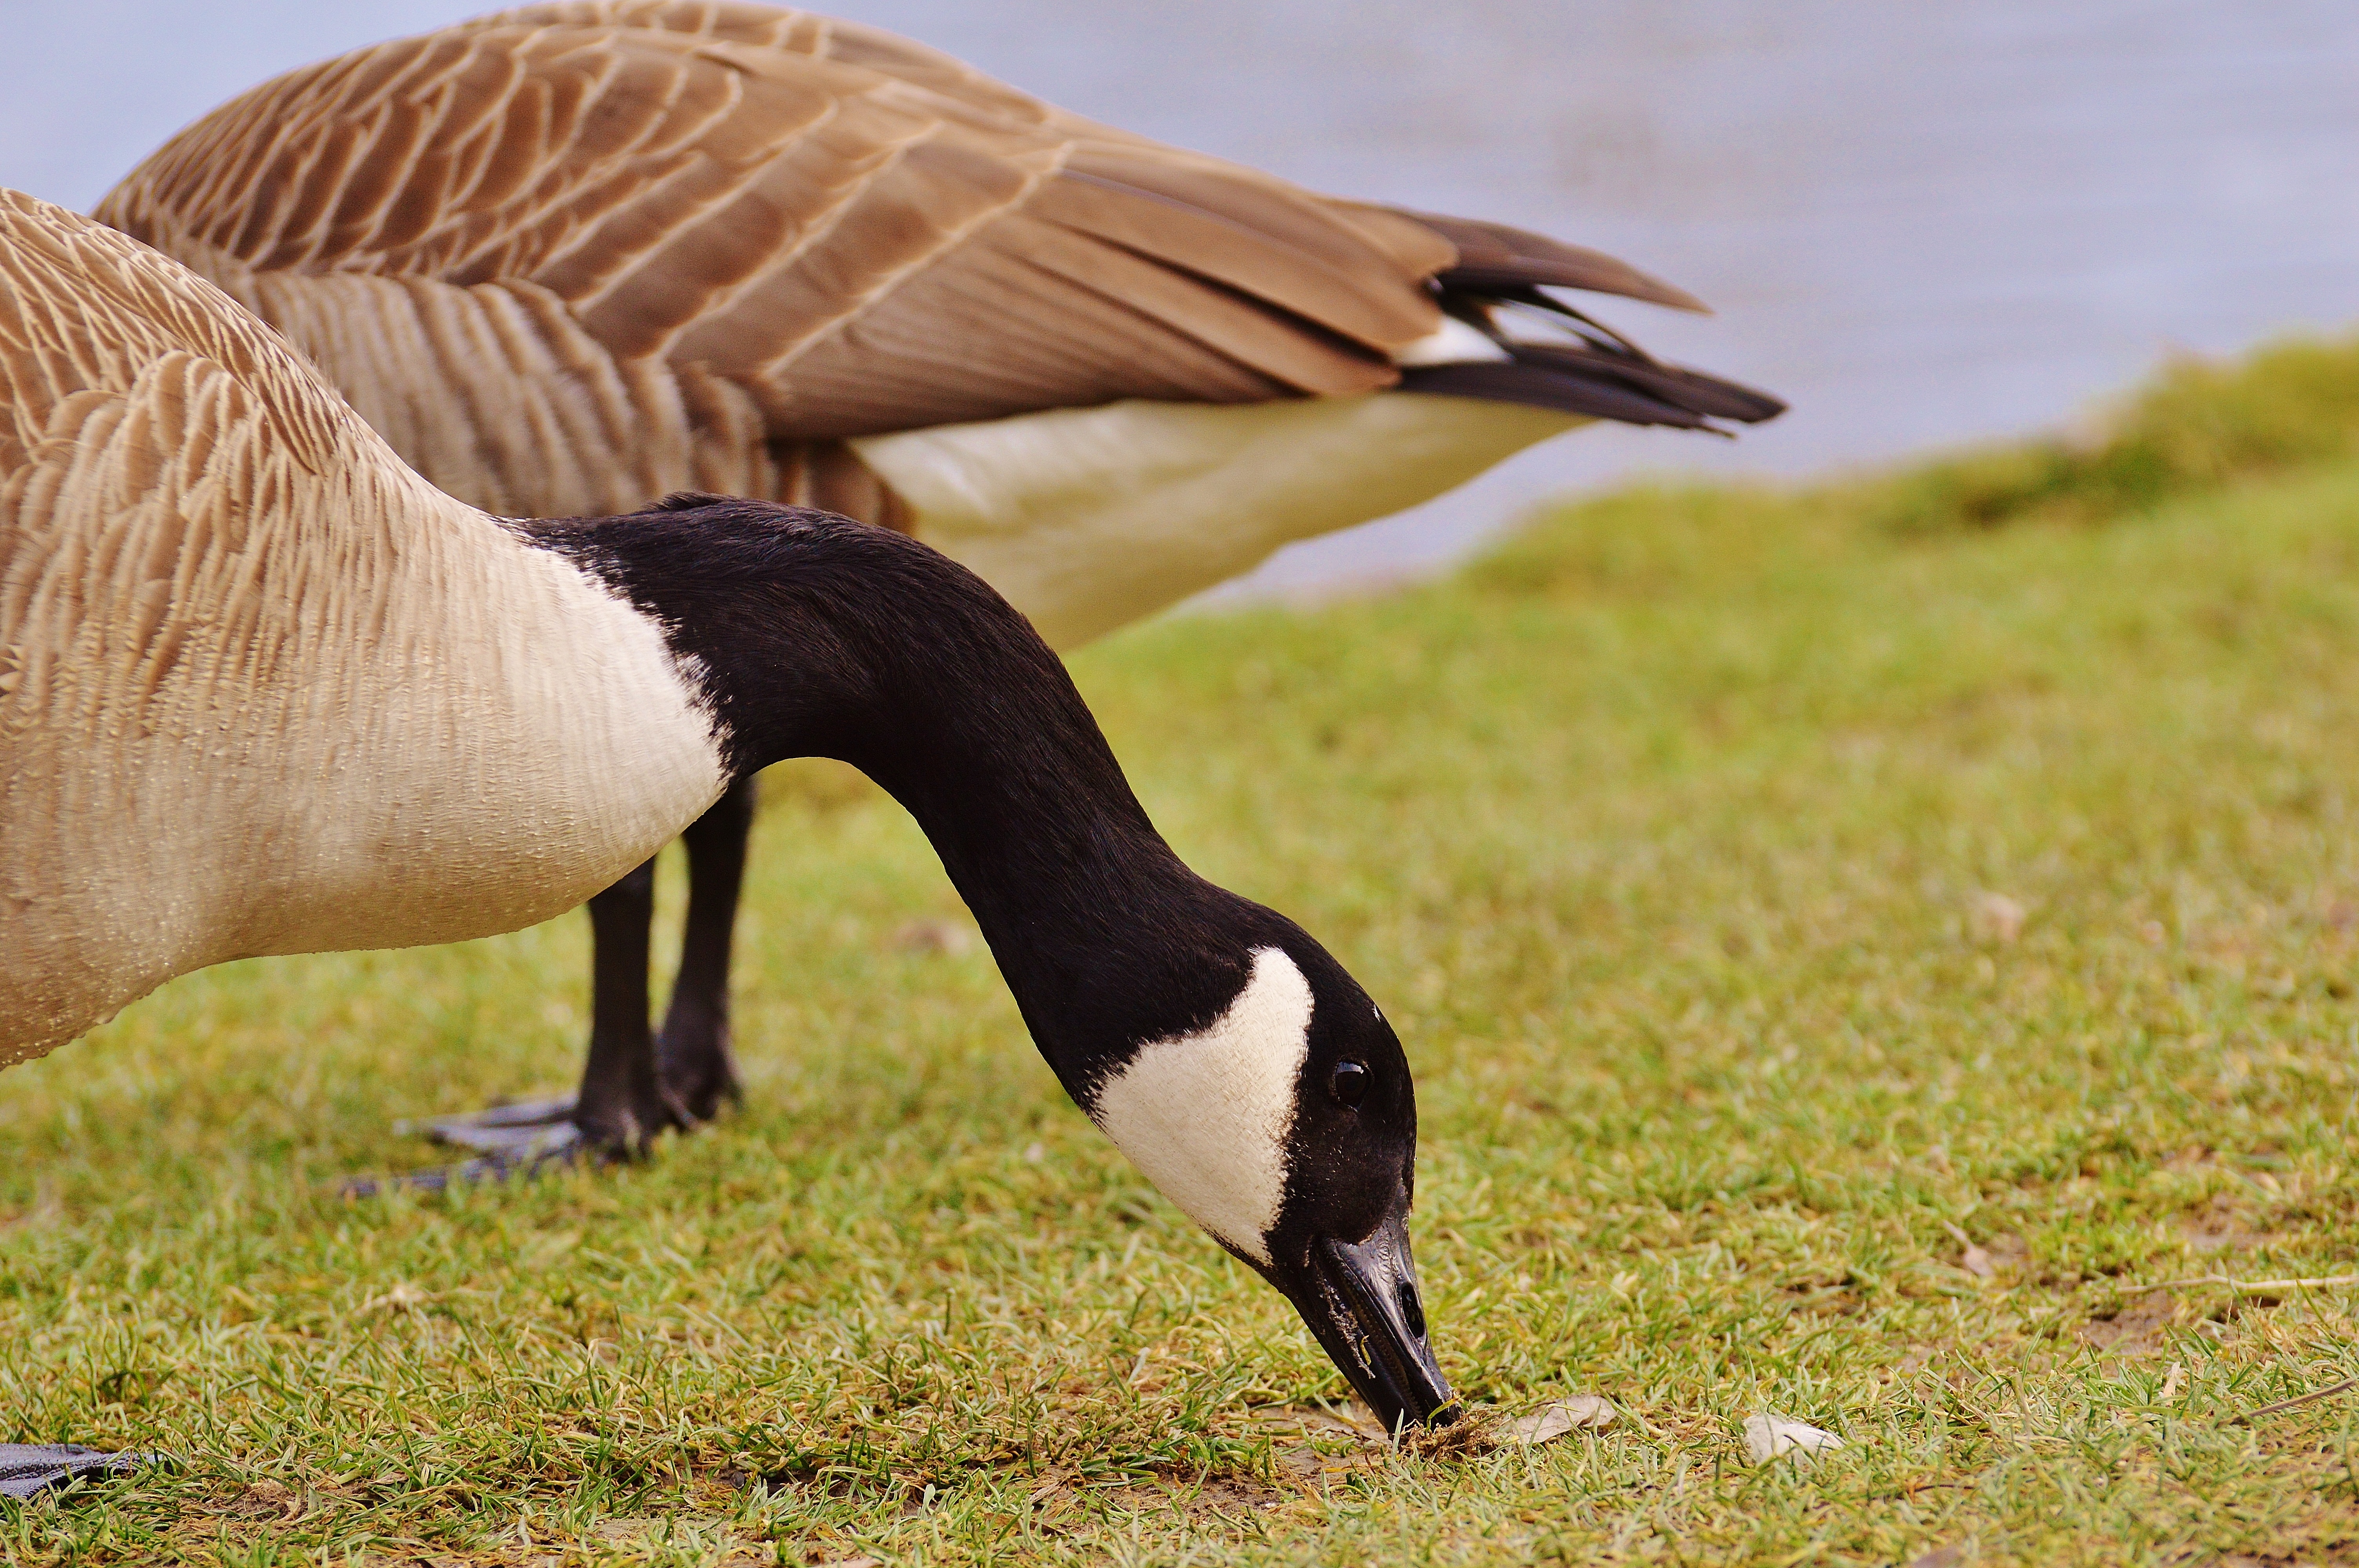
nature, bird, wing, animal, wildlife, beak, feather, fauna, plumage, poultry, duck, goose, geese, vertebrate, bill, waterfowl, water bird, wildlife photography, mallard, canard, ducks geese and swans